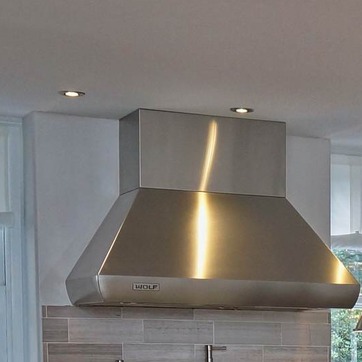
Material: metal